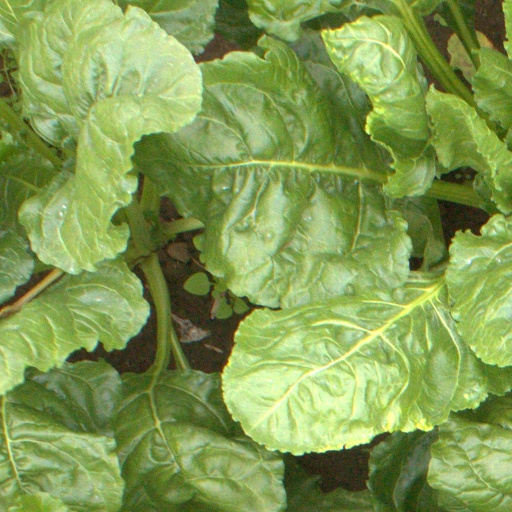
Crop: sugar beet